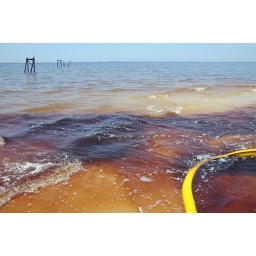
oil in water and oil on beach with boom__7365 web